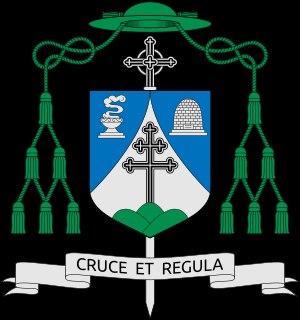
Bonifatius Sauer O.S.B., né Joseph Sauer le 10 janvier 1877 à Oberufhausen, dans la commune d'Eiterfeld et mort le 7 février 1950 à Pyongyang, est un bénédictin missionnaire de Sainte-Odile allemand, fondateur de la mission bénédictine de Corée et vicaire apostolique. Il est reconnu comme Serviteur de Dieu depuis le 10 mai 2007 en tant que martyr avec trente-cinq autres martyrs de la Foi en Corée. Sa devise était Cruce et regula.